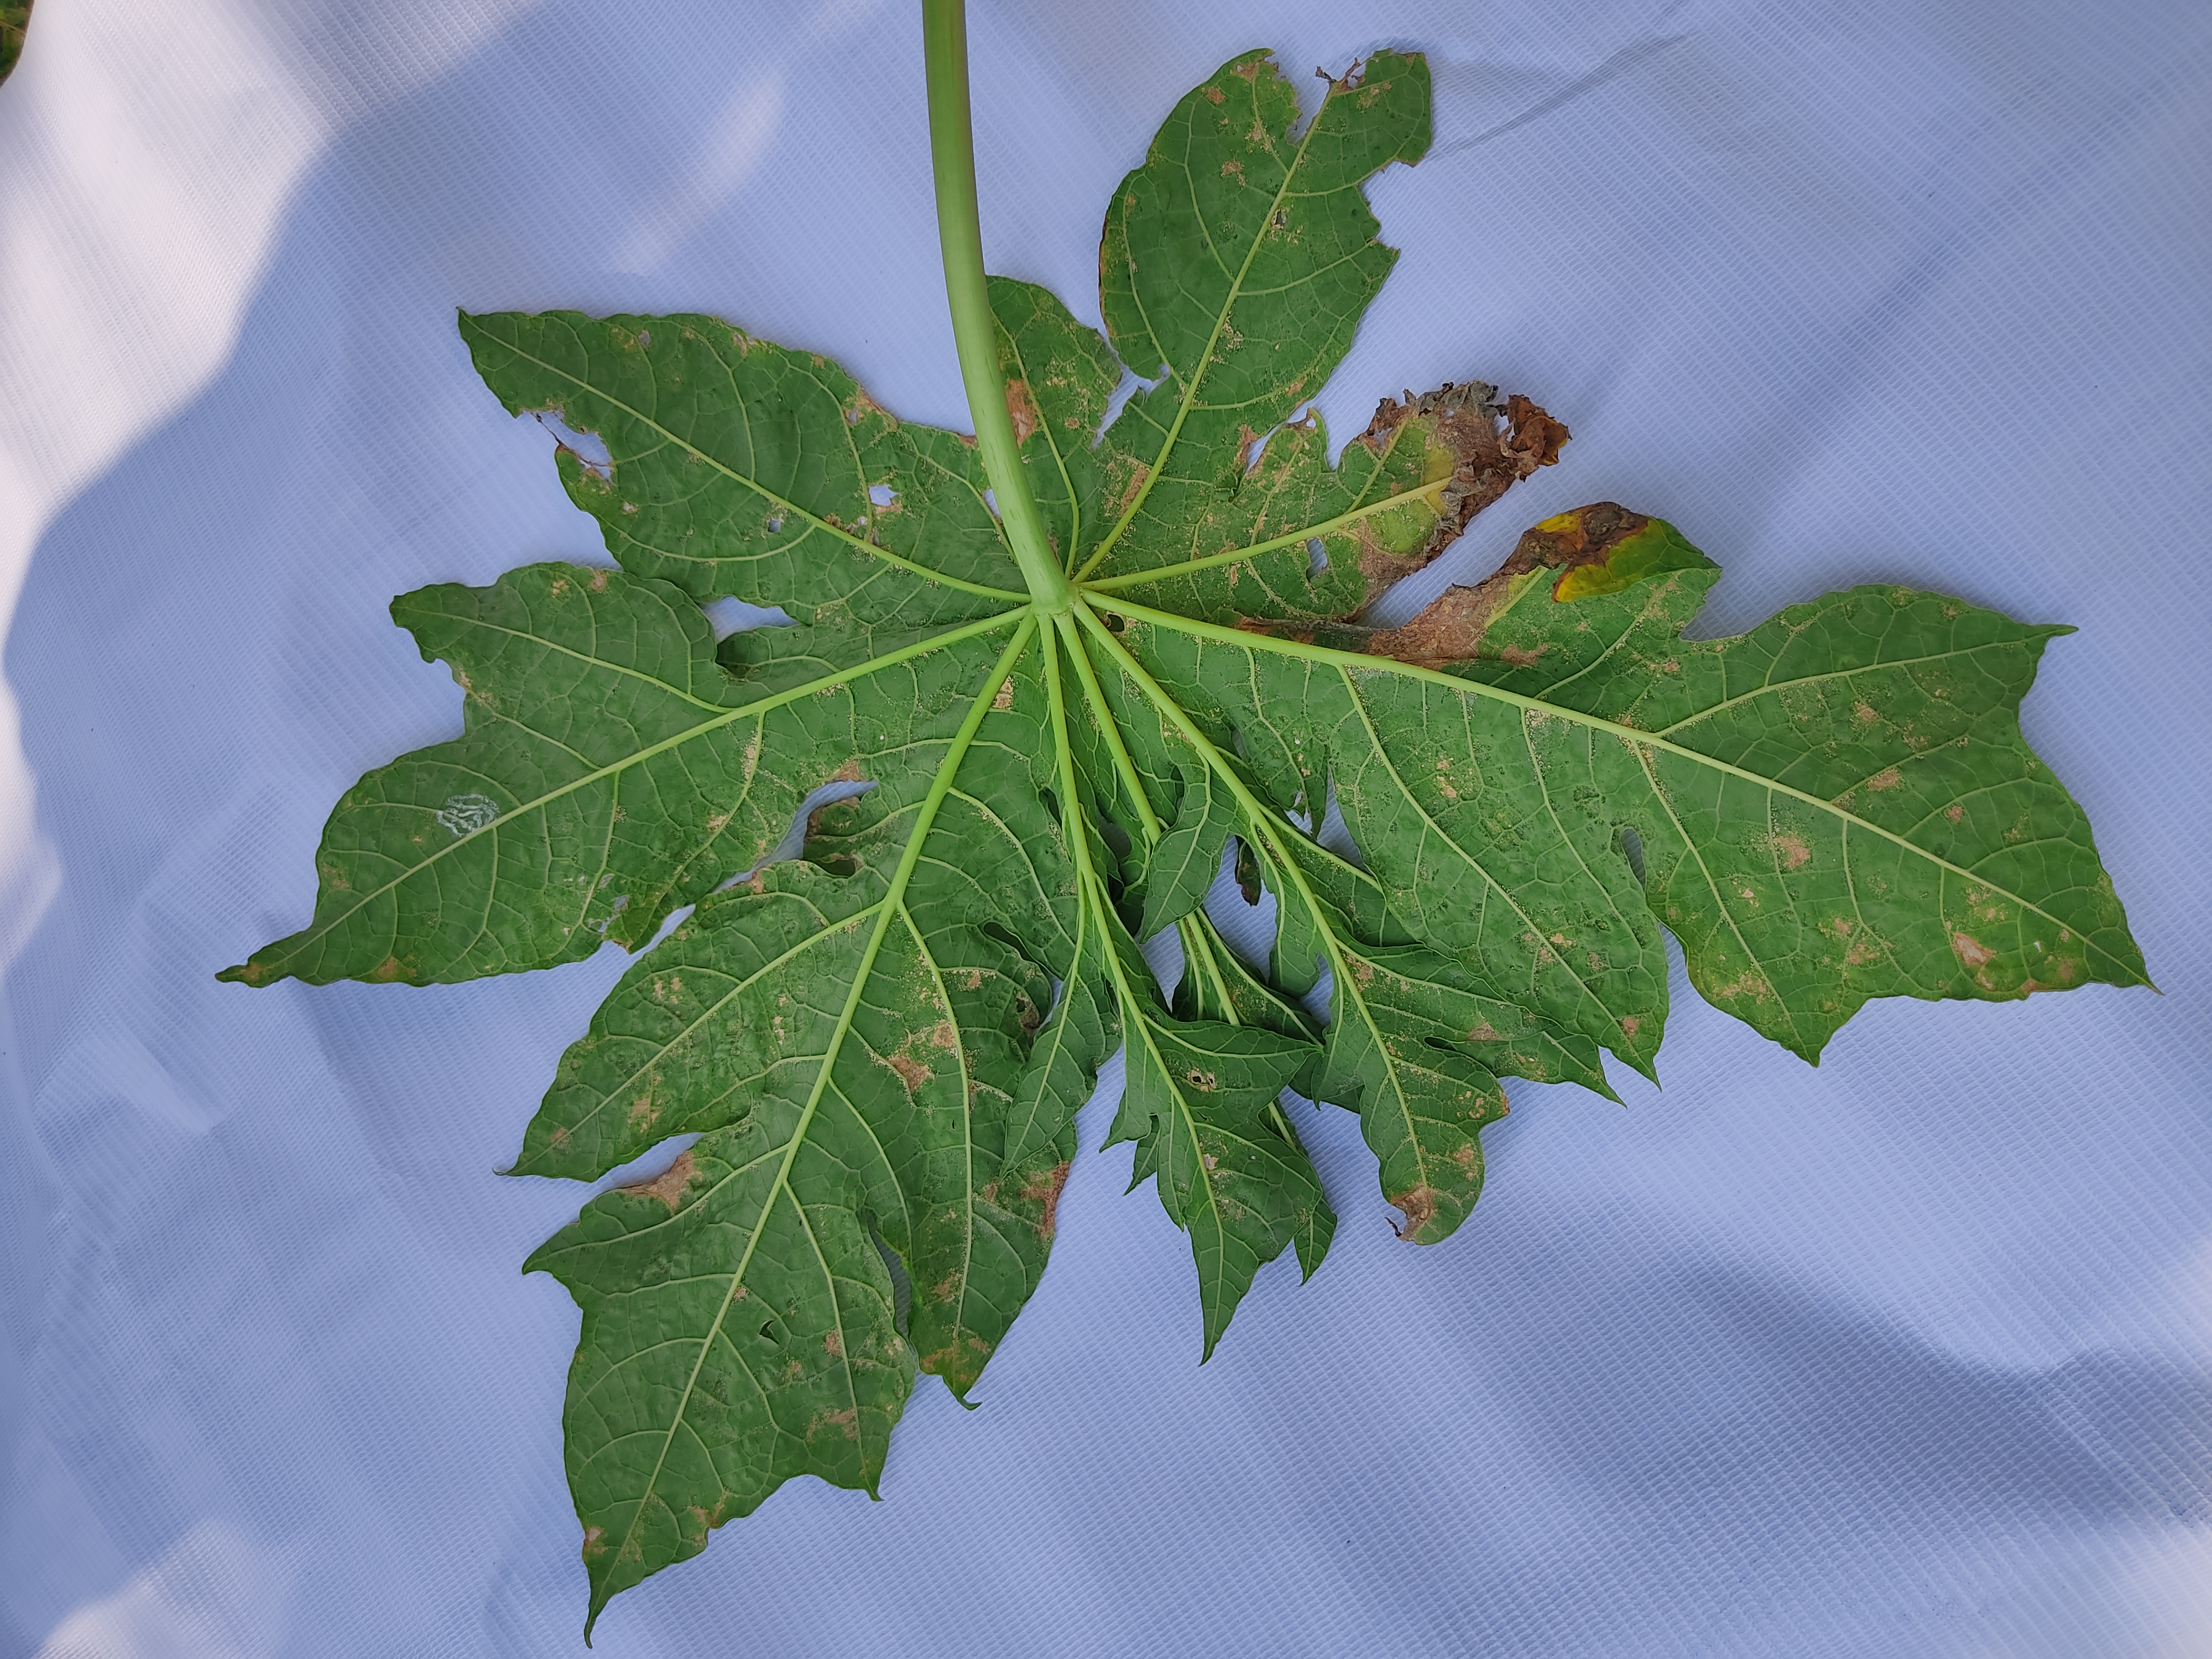
Label: Mite Disease